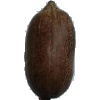
Label: Nut Pecan 1